David Murray Anderson

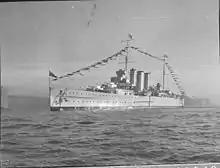
entering Sydney Harbour on 6 August 1936 carrying Sir Murray and Lady Anderson

In November 1935 it was announced that Anderson was to become the Governor of New South Wales, a relatively quieter post. He was invested by King Edward VIII as a Knight Commander of the Order of St Michael and St George on 5 May 1936, and as a Knight of Grace of the Venerable Order of St John of Jerusalem on 23 June 1936.